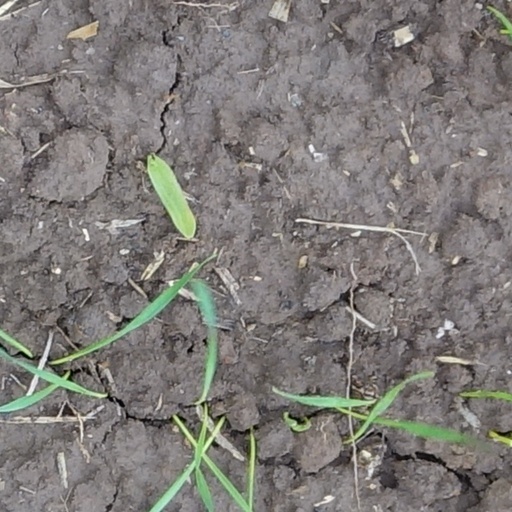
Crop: wheat